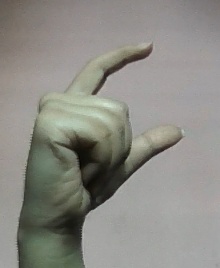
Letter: dal